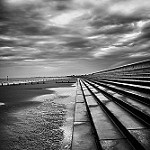
Label: sea